Barack Obama 2008 presidential election victory speech

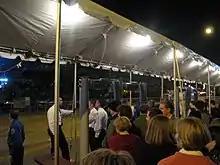
Security checkpoint along Columbus Drive

One of the primary references within Obama's speech was to Ann Nixon Cooper, a 106-year-old resident of Atlanta, Georgia.